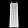
Label: Dress